Bohemian Rhapsody (film)

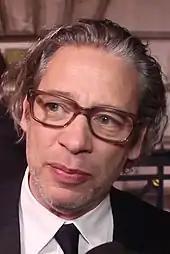
Dexter Fletcher stepped in as replacement after Bryan Singer's firing.

On 1 December 2017, "The Hollywood Reporter" reported that 20th Century Fox had temporarily halted production due to the "unexpected unavailability" of director Bryan Singer. Sources said that Singer had not returned to the set after the Thanksgiving week (20–26 November). Discussions began about replacing him. Cinematographer Newton Thomas Sigel stepped in to direct during Singer's non-showings. Singer's absence was reportedly due to "a personal health matter concerning Bryan and his family". With under three weeks left on the shoot, Singer requested a filming hiatus as his mother was extremely ill. Other sources claimed that Malek and the crew had grown tired of Singer's behaviour, who was reportedly arriving late to set and clashing with Malek. Tom Hollander briefly quit the film over issues with Singer but was convinced to return. On 4 December 2017, Singer was fired as director, with about two weeks of scheduled principal photography remaining.